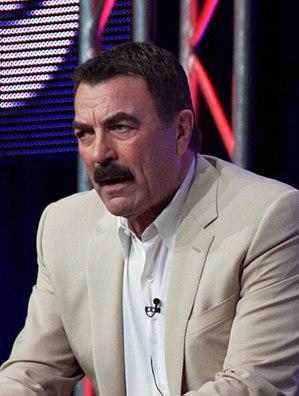
Tom Selleck, né le 29 janvier 1945 à Détroit dans le Michigan, est un acteur, producteur et scénariste américain.